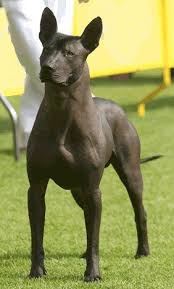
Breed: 220-n000069-Mexican_hairless